Santa María de Óvila

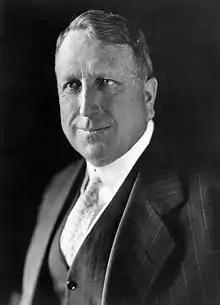
William Randolph Hearst spent roughly $1 million to obtain the monastery's finest features.

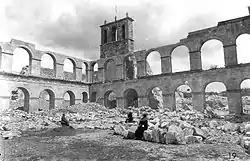
Dismantled cloister of the abbey in the 1930s

In 1928, the Spanish state sold the monastery to Fernando Beloso for a little more than 3,100 pesetas, roughly $600 to $700 at the time. Beloso, director of the Spanish Credit Bank in Madrid, was the owner of Coto de San Bernardo in Óvila, which included expansive irrigated grain fields and forests surrounding the monastery.